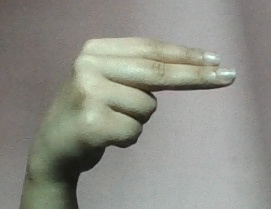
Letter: ain